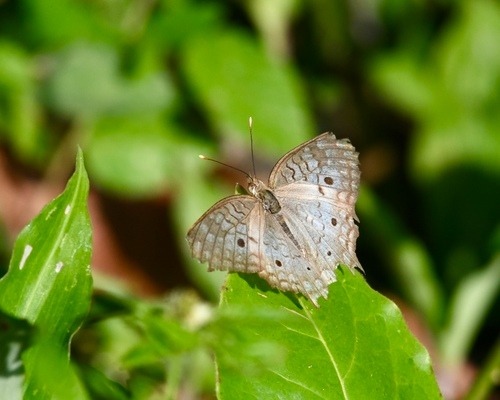
Scientific name: Anartia jatrophae
Common name: White peacock
Family: Nymphalidae
Order: Lepidoptera
Pollinator type: Primary pollinator
Habitat: Gardens, parks, and open areas
Geographic range: Southern United States to Argentina
Conservation status: Least Concern